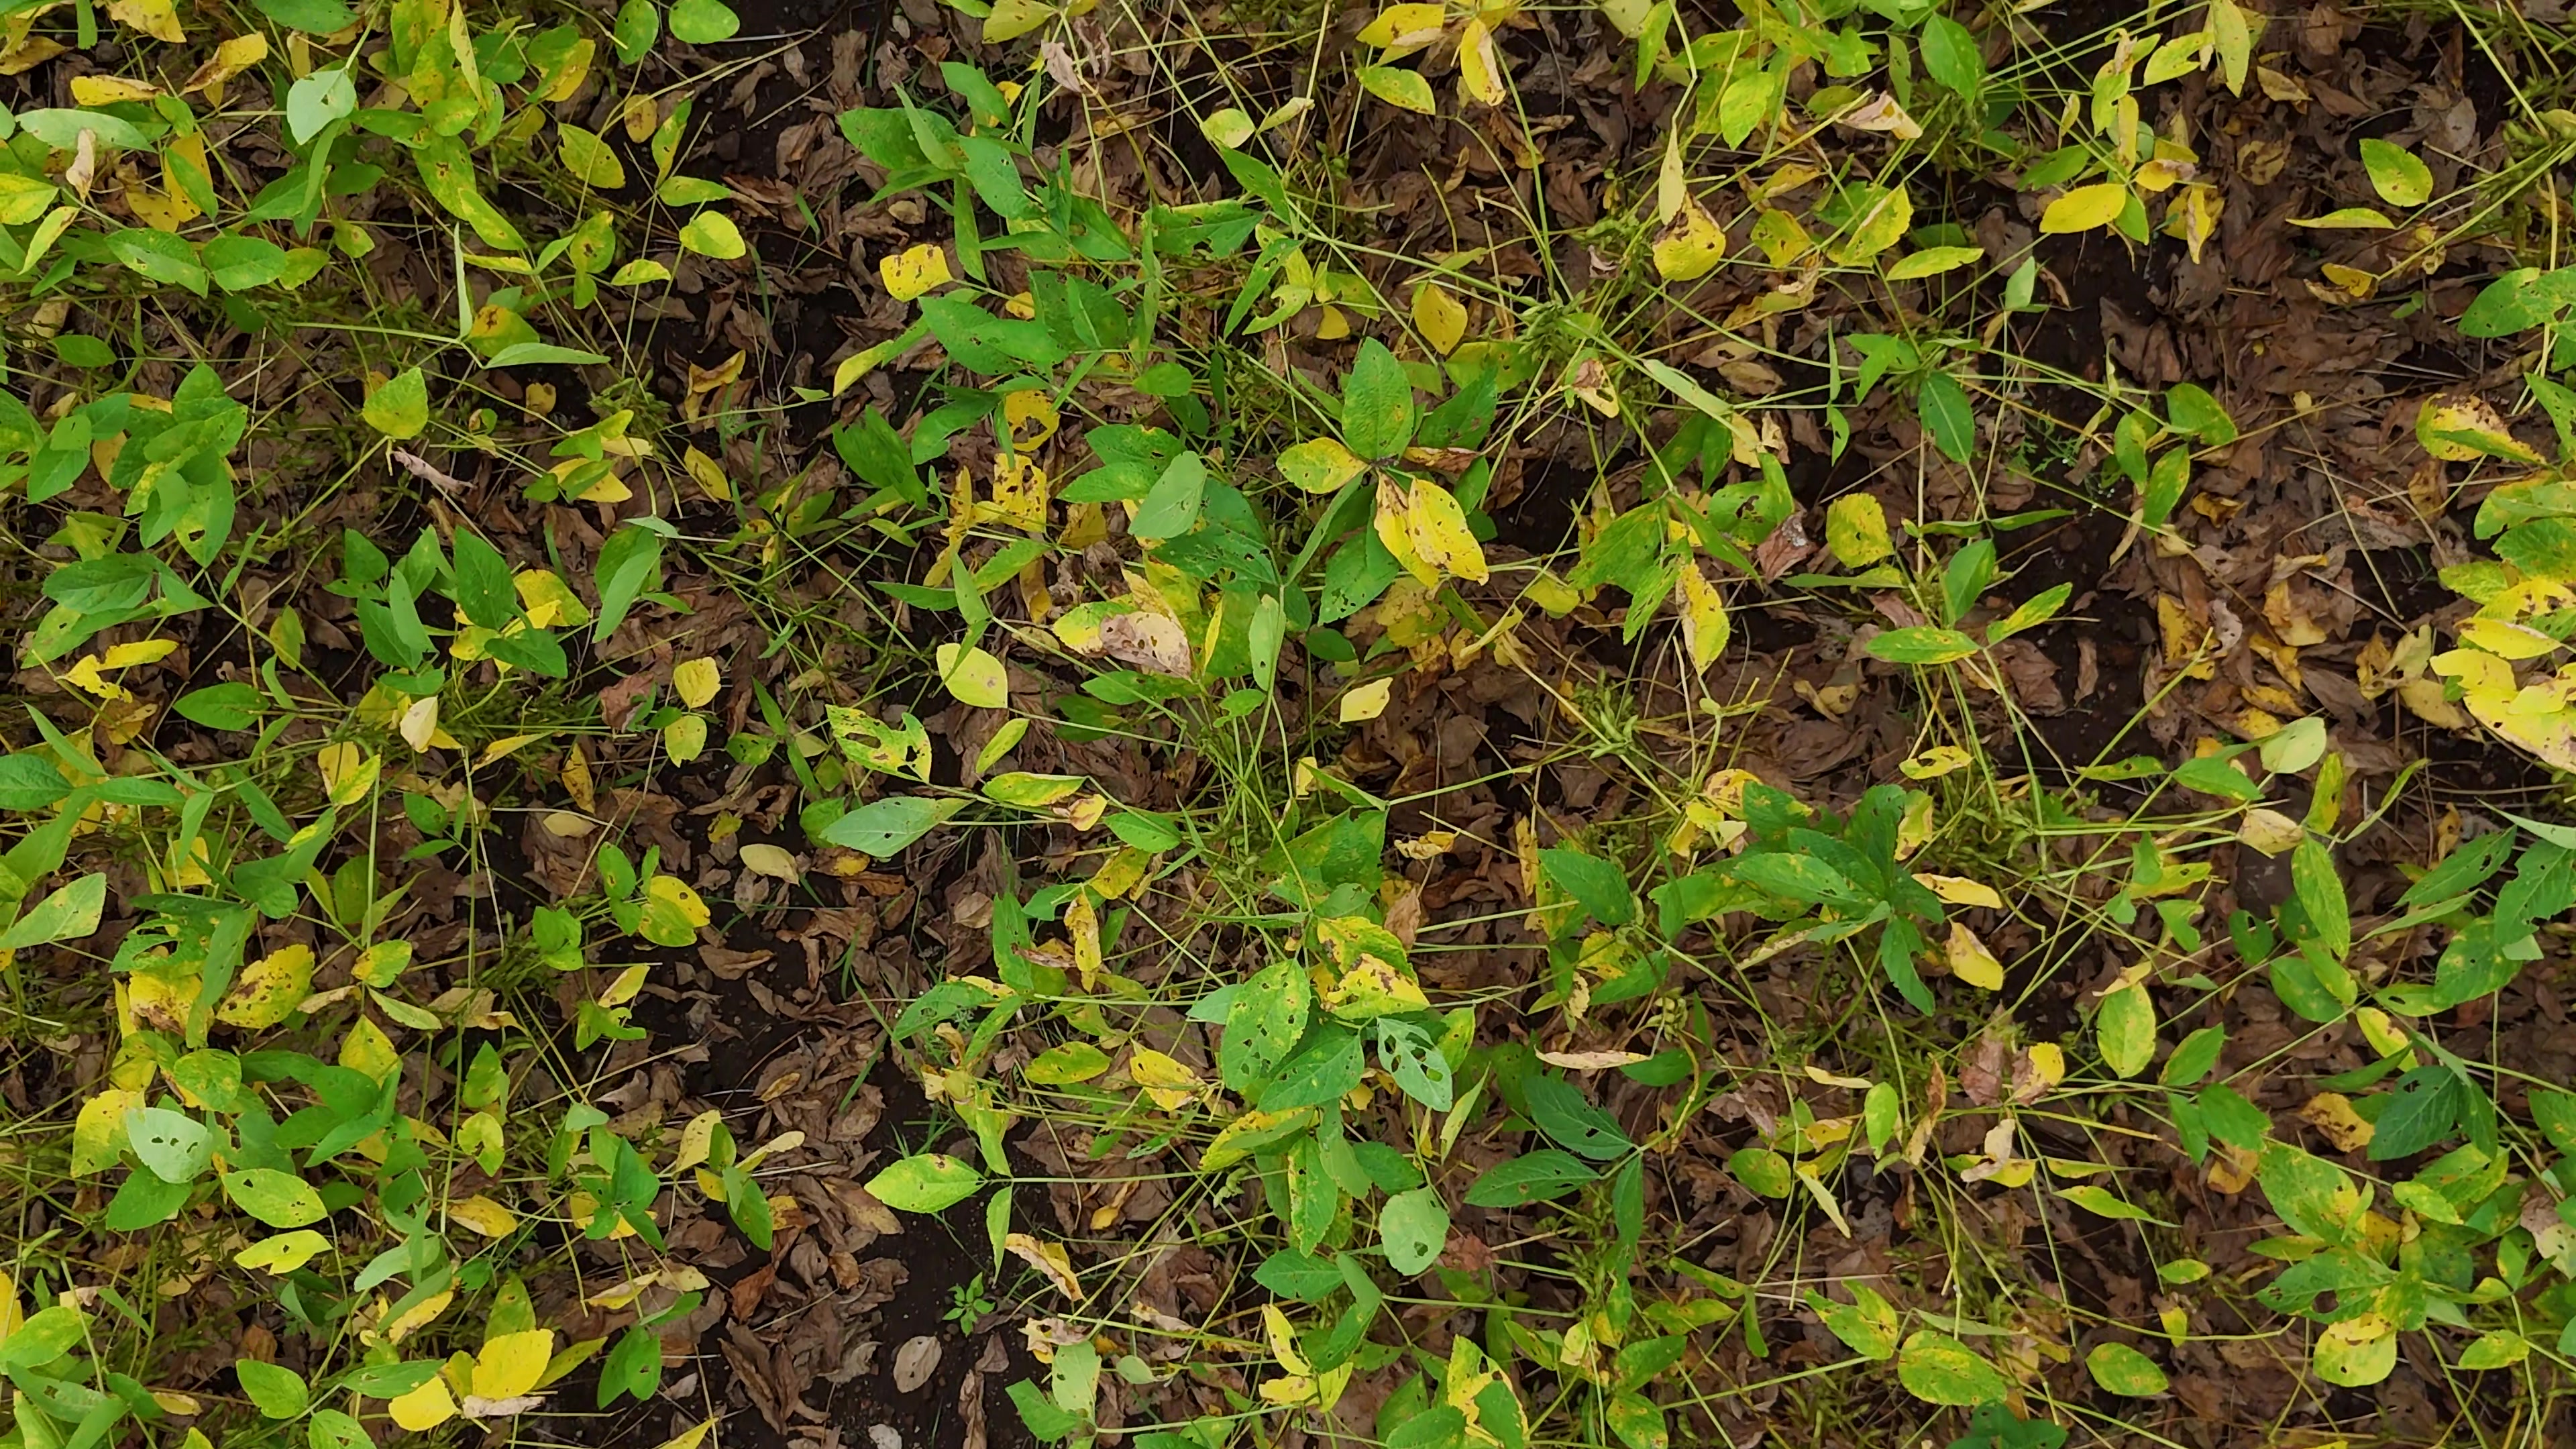
Label: Rust